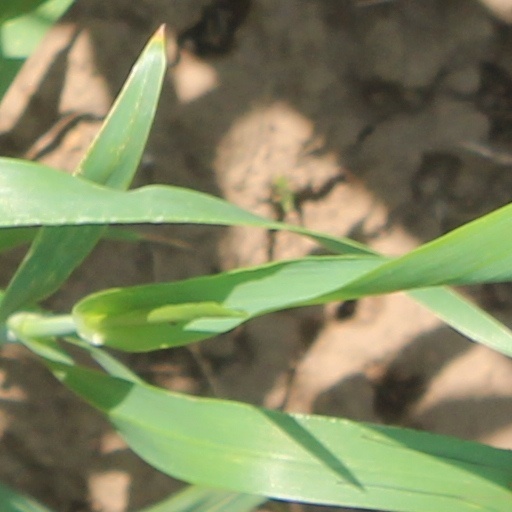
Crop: wheat